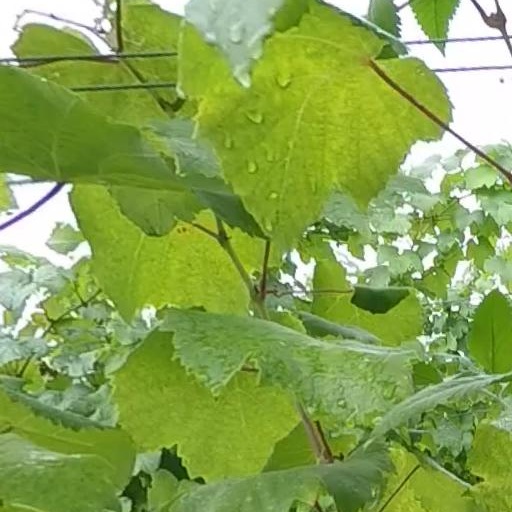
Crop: grape